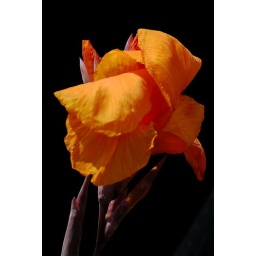
Orange flower at Via Conquistador home in Carlsbad-3 7-23-06